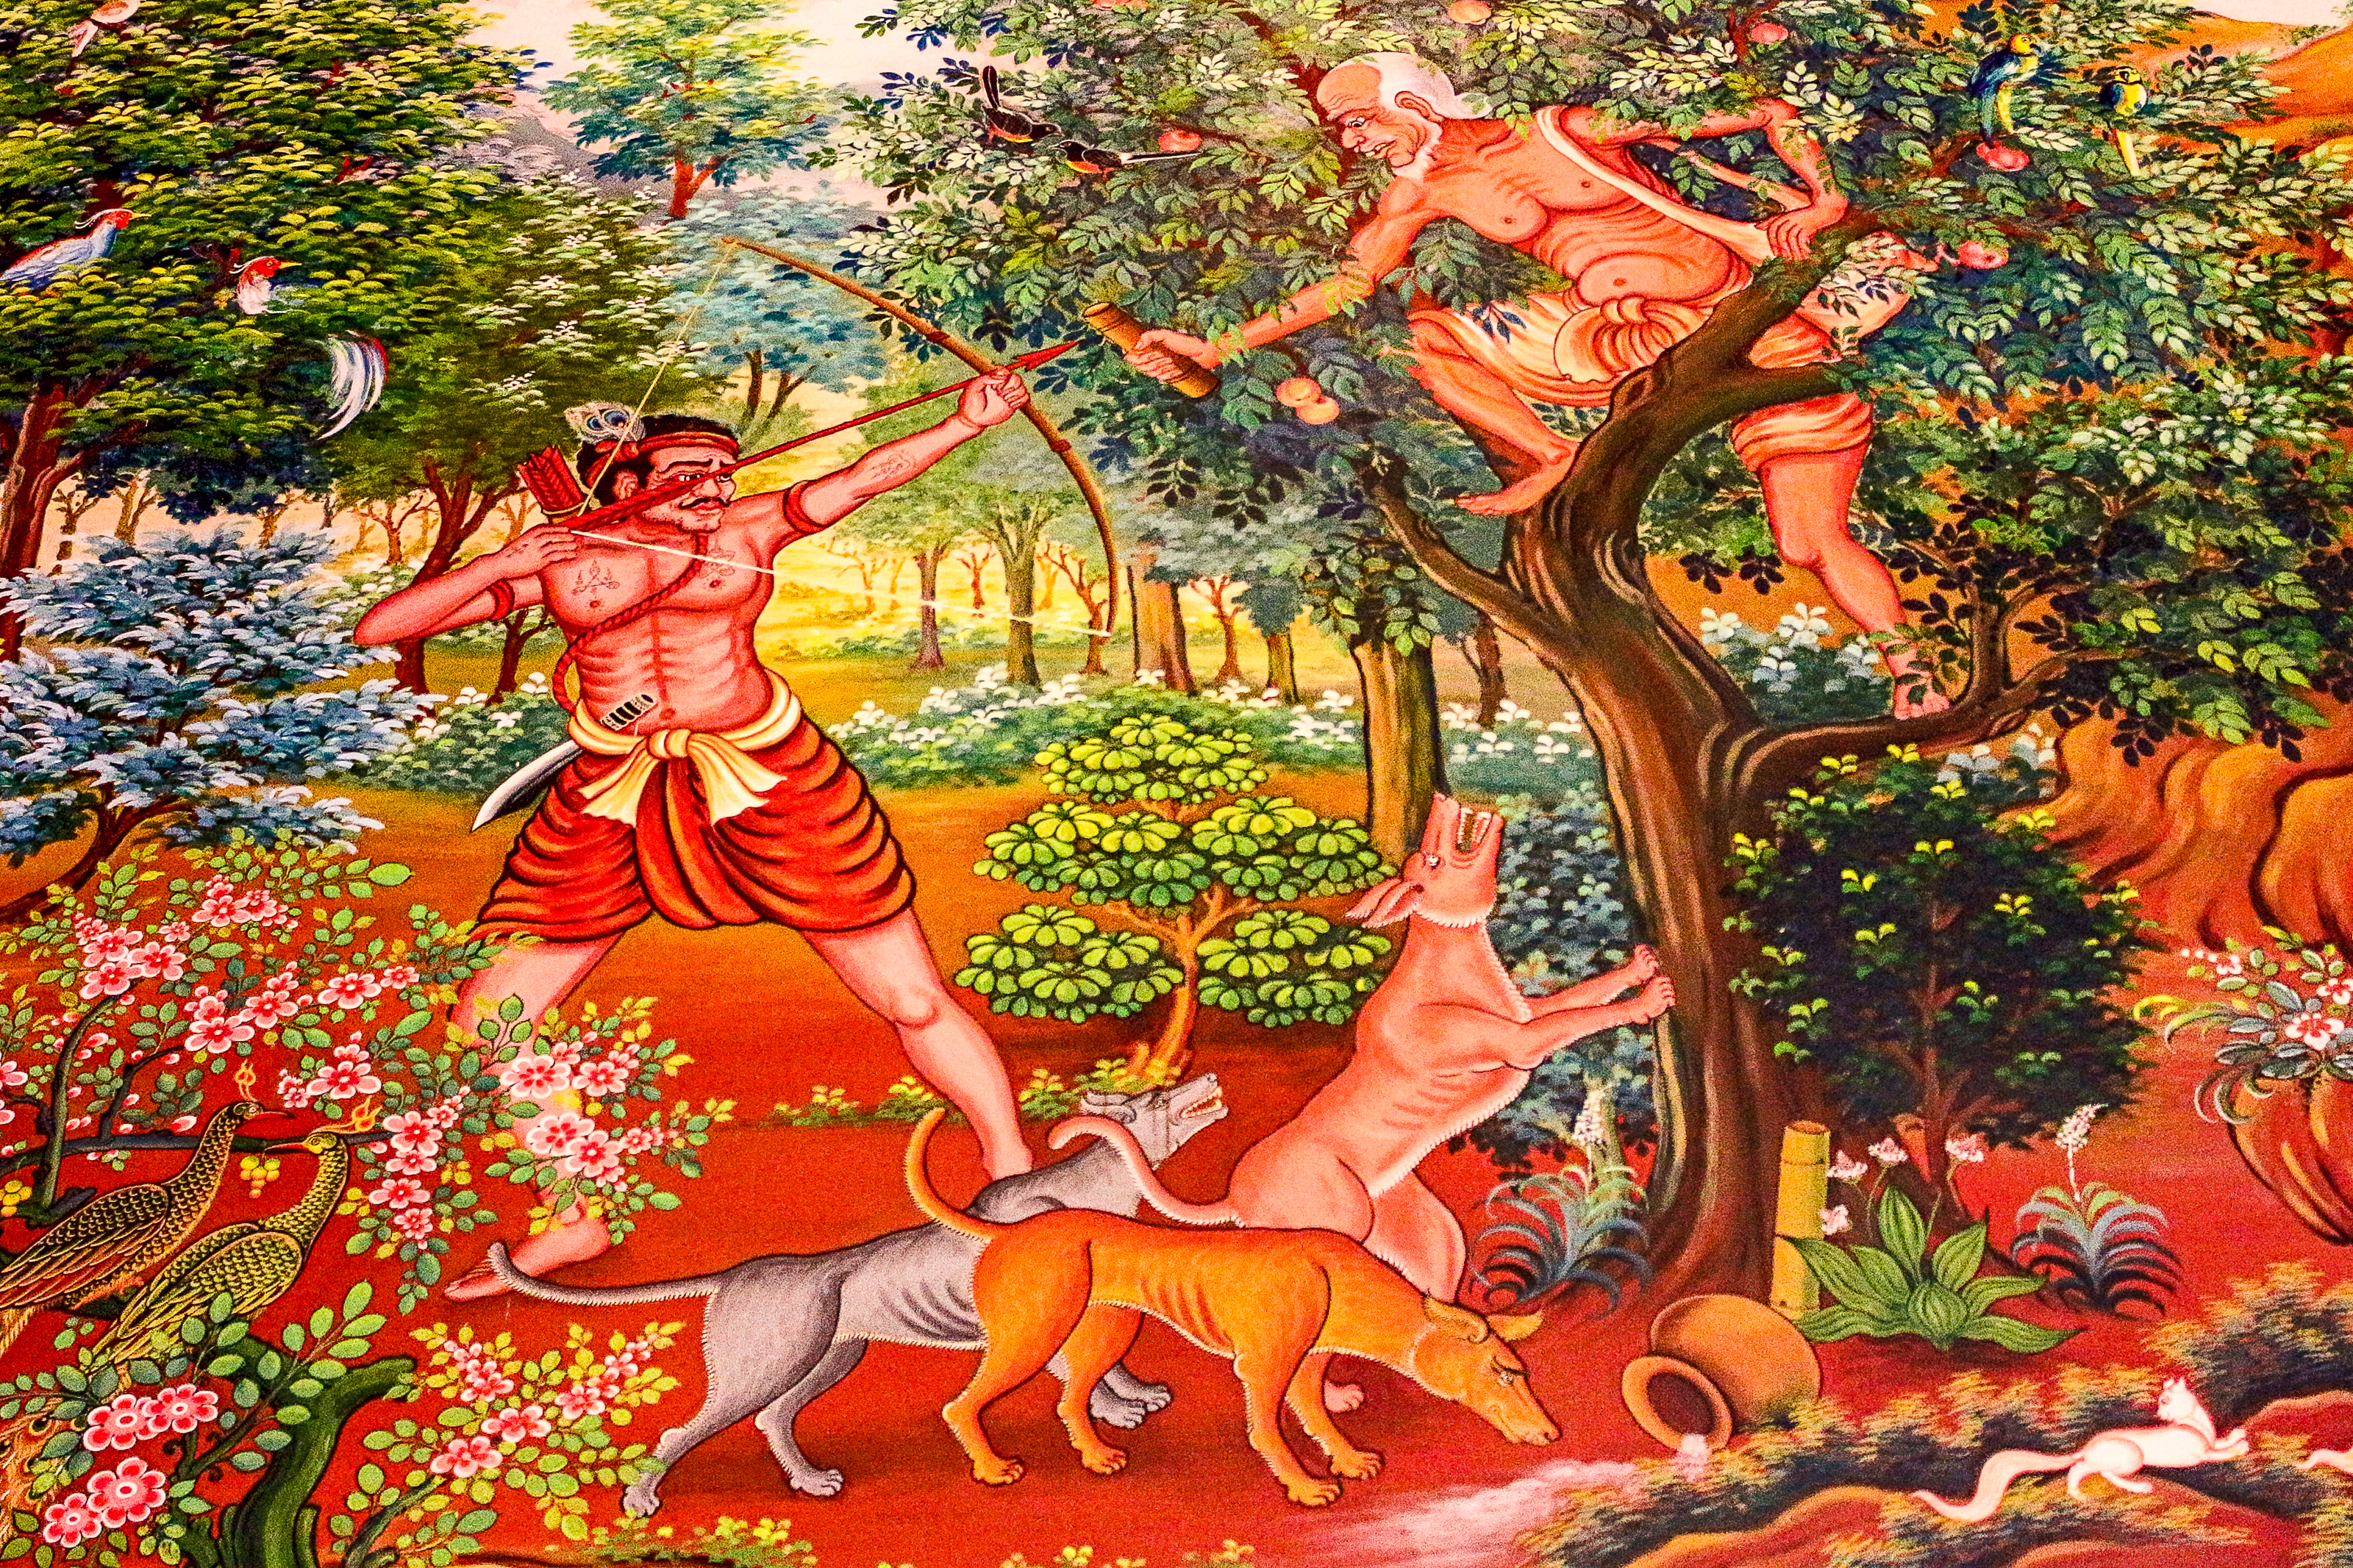
design, background, art, temple, wall, thailand, old, detail, style, religion, paint, thai, ancient, asian, traditional, texture, antique, decoration, culture, pattern, image, asia, travel, architecture, wat, building, history, vintage, abstract, buddhism, tree, woody plant, flora, flower, plant, autumn, painting, tapestry, illustration, shrub